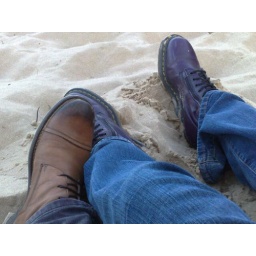
3 cliff bay shoes in the sand